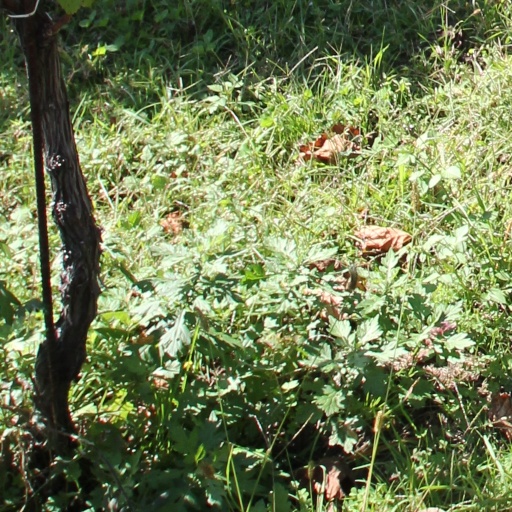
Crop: grape